Joint Publishing

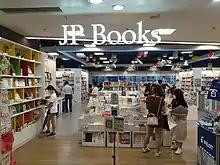
JP Books in apm, Kwun Tong

The book store was the result of a merger in 1948 between three leading Shanghai publishers and book stores, "Life", "Reading" and "New Knowledge". The newly merged bookstore brought together all the names of its previous entities, but was often referred to in English as SDX Joint Publishing, taking the first initial of each of the previous names to form an acronym, or simply "Sanlian Press" or "Joint Publishing". Shortly after it was formed, it moved its headquarters to Beijing in March 1949 and established its Hong Kong–based subsidiary.